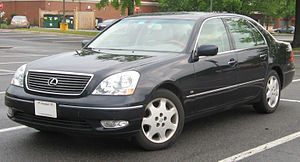
Lexus UCF30
Lexus LS 430 (2000−2003)
Lexus UCF30, salgsbetegnelse Lexus LS 430, var en mellem 2000 og 2003 bygget personbilsmodel i luksusklassen fra det til Toyota hørende bilmærke Lexus. I Japan hed modellen Toyota Celsior.